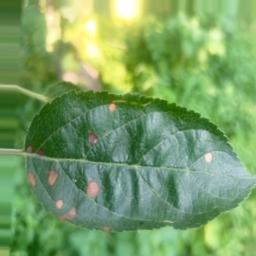
Label: Alternaria